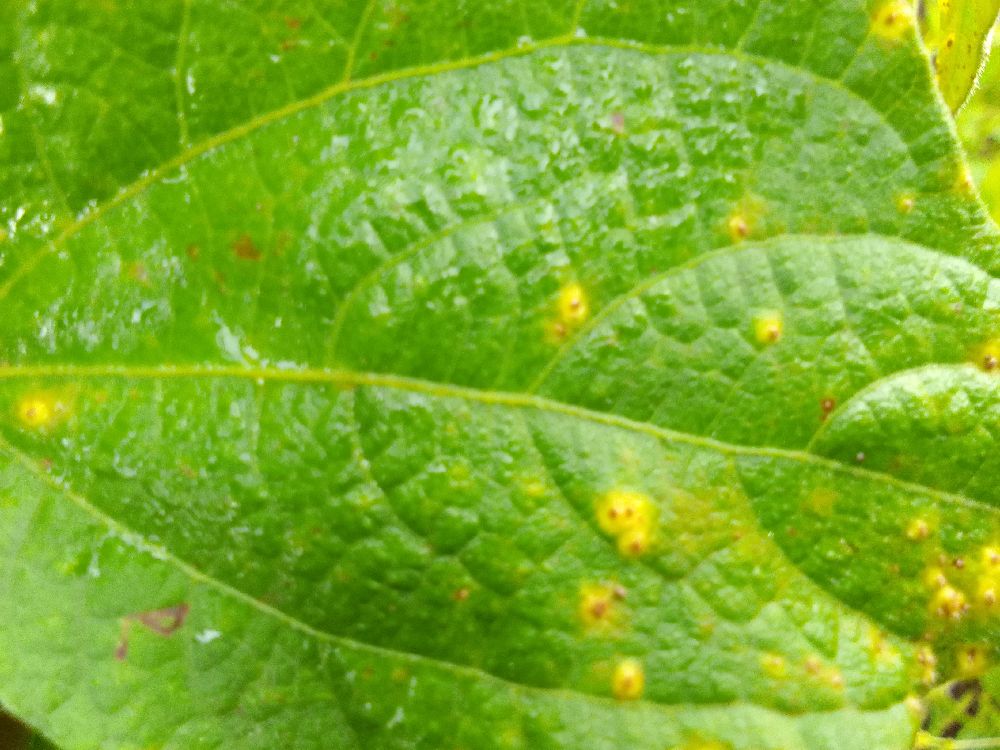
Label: rust